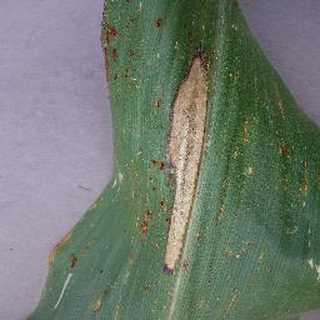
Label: corn_northern_leaf_blight